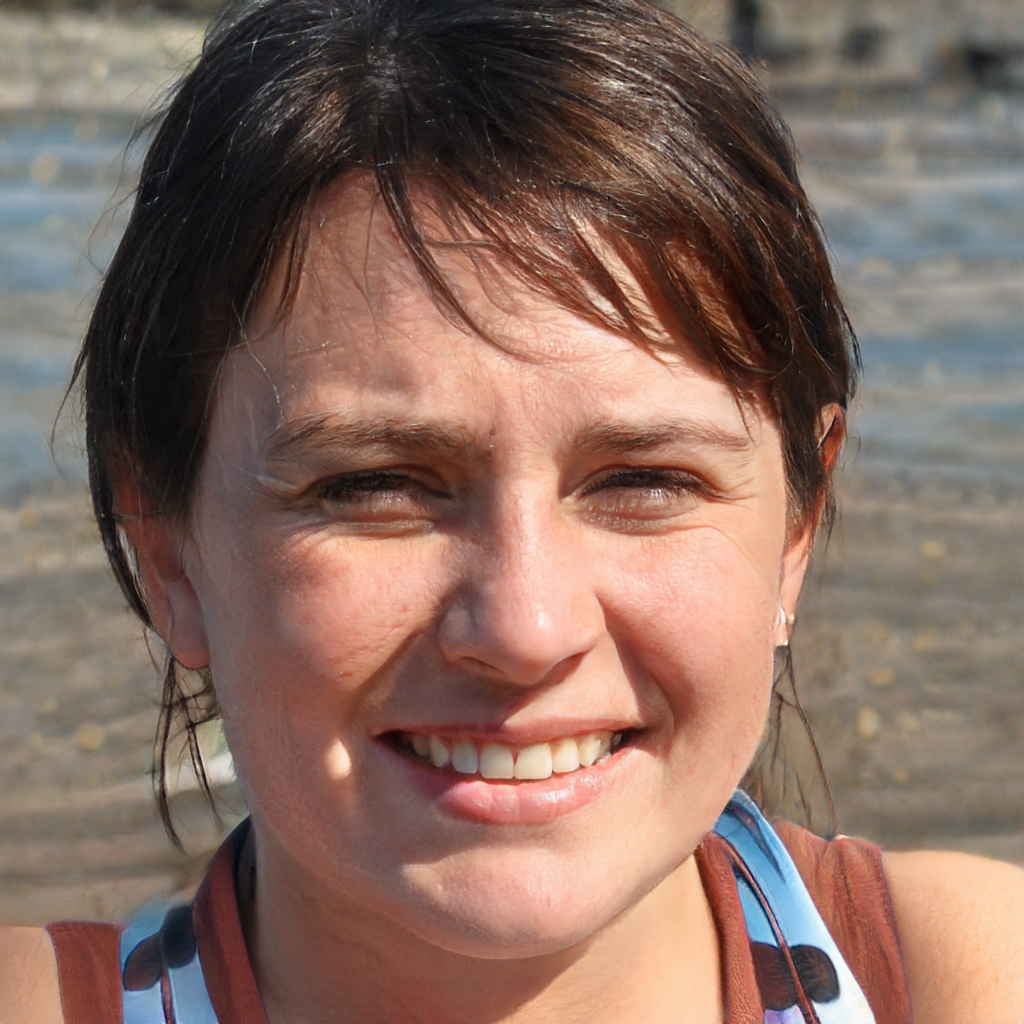
Gender: Female